James Walker (Royal Navy officer)

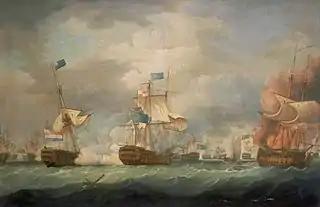
"The Battle of Camperdown, 11 October 1797" by Thomas Whitcombe, painted 1798.

On his return he was appointed captain of the 64-gun on 20 August, still in an acting capacity. "Monmouth" had been one of the most mutinous ships of the whole fleet, and was heavily involved in the Nore mutiny. Walker took her to join Admiral Adam Duncan's fleet in the North Sea. Within a short time he was able to restore good order aboard her, and was able to play a significant role in the Battle of Camperdown on 11 October. As she approached the Dutch fleet Walker gathered the crew and addressed them saying 'My lads, you see your enemy; I shall lay you close aboard and give you an opportunity of washing the stain off your characters in the blood of your foes. Now, go to your quarters and do your duty.' During the battle "Monmouth" engaged the Dutch ships "Delft" and "Alkmaar" for an hour and a half, forcing both of them to surrender. "Monmouth", which had lost five men killed and 22 wounded, took "Alkmaar" in tow, and despite sailing through a strong gale, reached the shelter of Yarmouth roads five days later. The battle was a decisive victory for the British over the Dutch, and Walker was among those captains rewarded, having his post rank confirmed on 17 October, and receiving the Naval Gold Medal and the thanks of parliament. He attended the service of thanksgiving at St Paul's Cathedral on 19 December, and assisted in depositing the captured enemy colours.